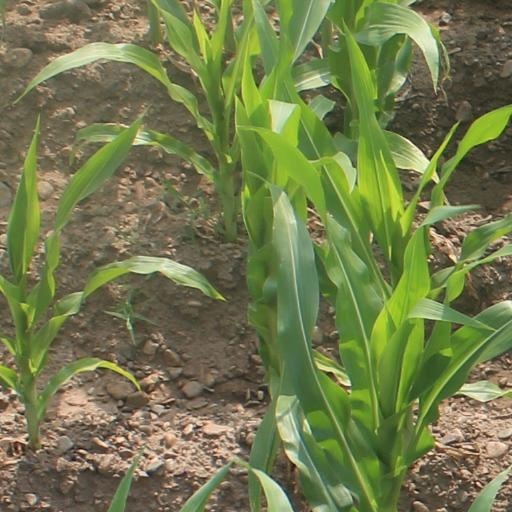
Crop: maize; corn